Matt Garvey

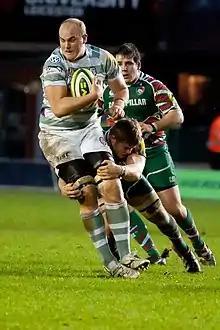

Matt Garvey (born 23 October 1987) is an English former rugby union player. He attended Ortu Gable Hall School completing his secondary school education there. He played as a second row who could also can play in the back row. He played for London Irish, Bath, Gloucester and Worcester Warriors as well as representing the England Saxons team. He was appointed Bath captain by Todd Blackadder ahead of the 2017/18 season.